Toyota Mark II

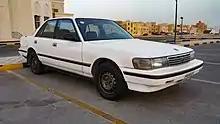
1991-1996 Toyota Cressida GL (Bahrain)

In 1984 for the 1985 model year, a new Cressida was introduced by Toyota. This was the "MX73" (MX72 for wagon). The 5M-E engine was mostly unchanged from the 1984 model year but gained a knock-sensor, which detected pre-ignition and adjusted timing accordingly when a lower-grade fuel was used. Later, the twin-cam 5M-GE engine replaced the 5M-E. The bodystyle was all-new, larger, and more aerodynamic than previous generations. Like its main competitor at the time, the Nissan Maxima, it was given the "compact" designation, though it had grown in size. New options included were an electronic shock absorber control (TEMS), CD player, super monitor, digital gauges, standard woodgrain trim, and secondary radio controls that were placed right by the steering wheel for easier access while driving. The Cressida was offered with the W58 five-speed manual transmission, but was very uncommon and only in the 1986 model.